Indo-Scythians

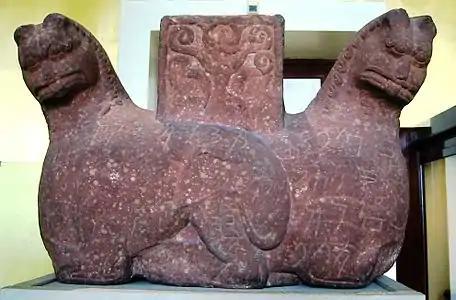
The Mathura lion capital

The Mathura lion capital inscriptions attest that Mathura came under Saka control. The inscriptions refer to Kharahostes and Queen Ayasia, the "chief queen of the Indo-Scythian ruler of Mathura, satrap Rajuvula." Kharahostes was the son of Arta, as attested by his own coins. Arta was the brother of King Maues.